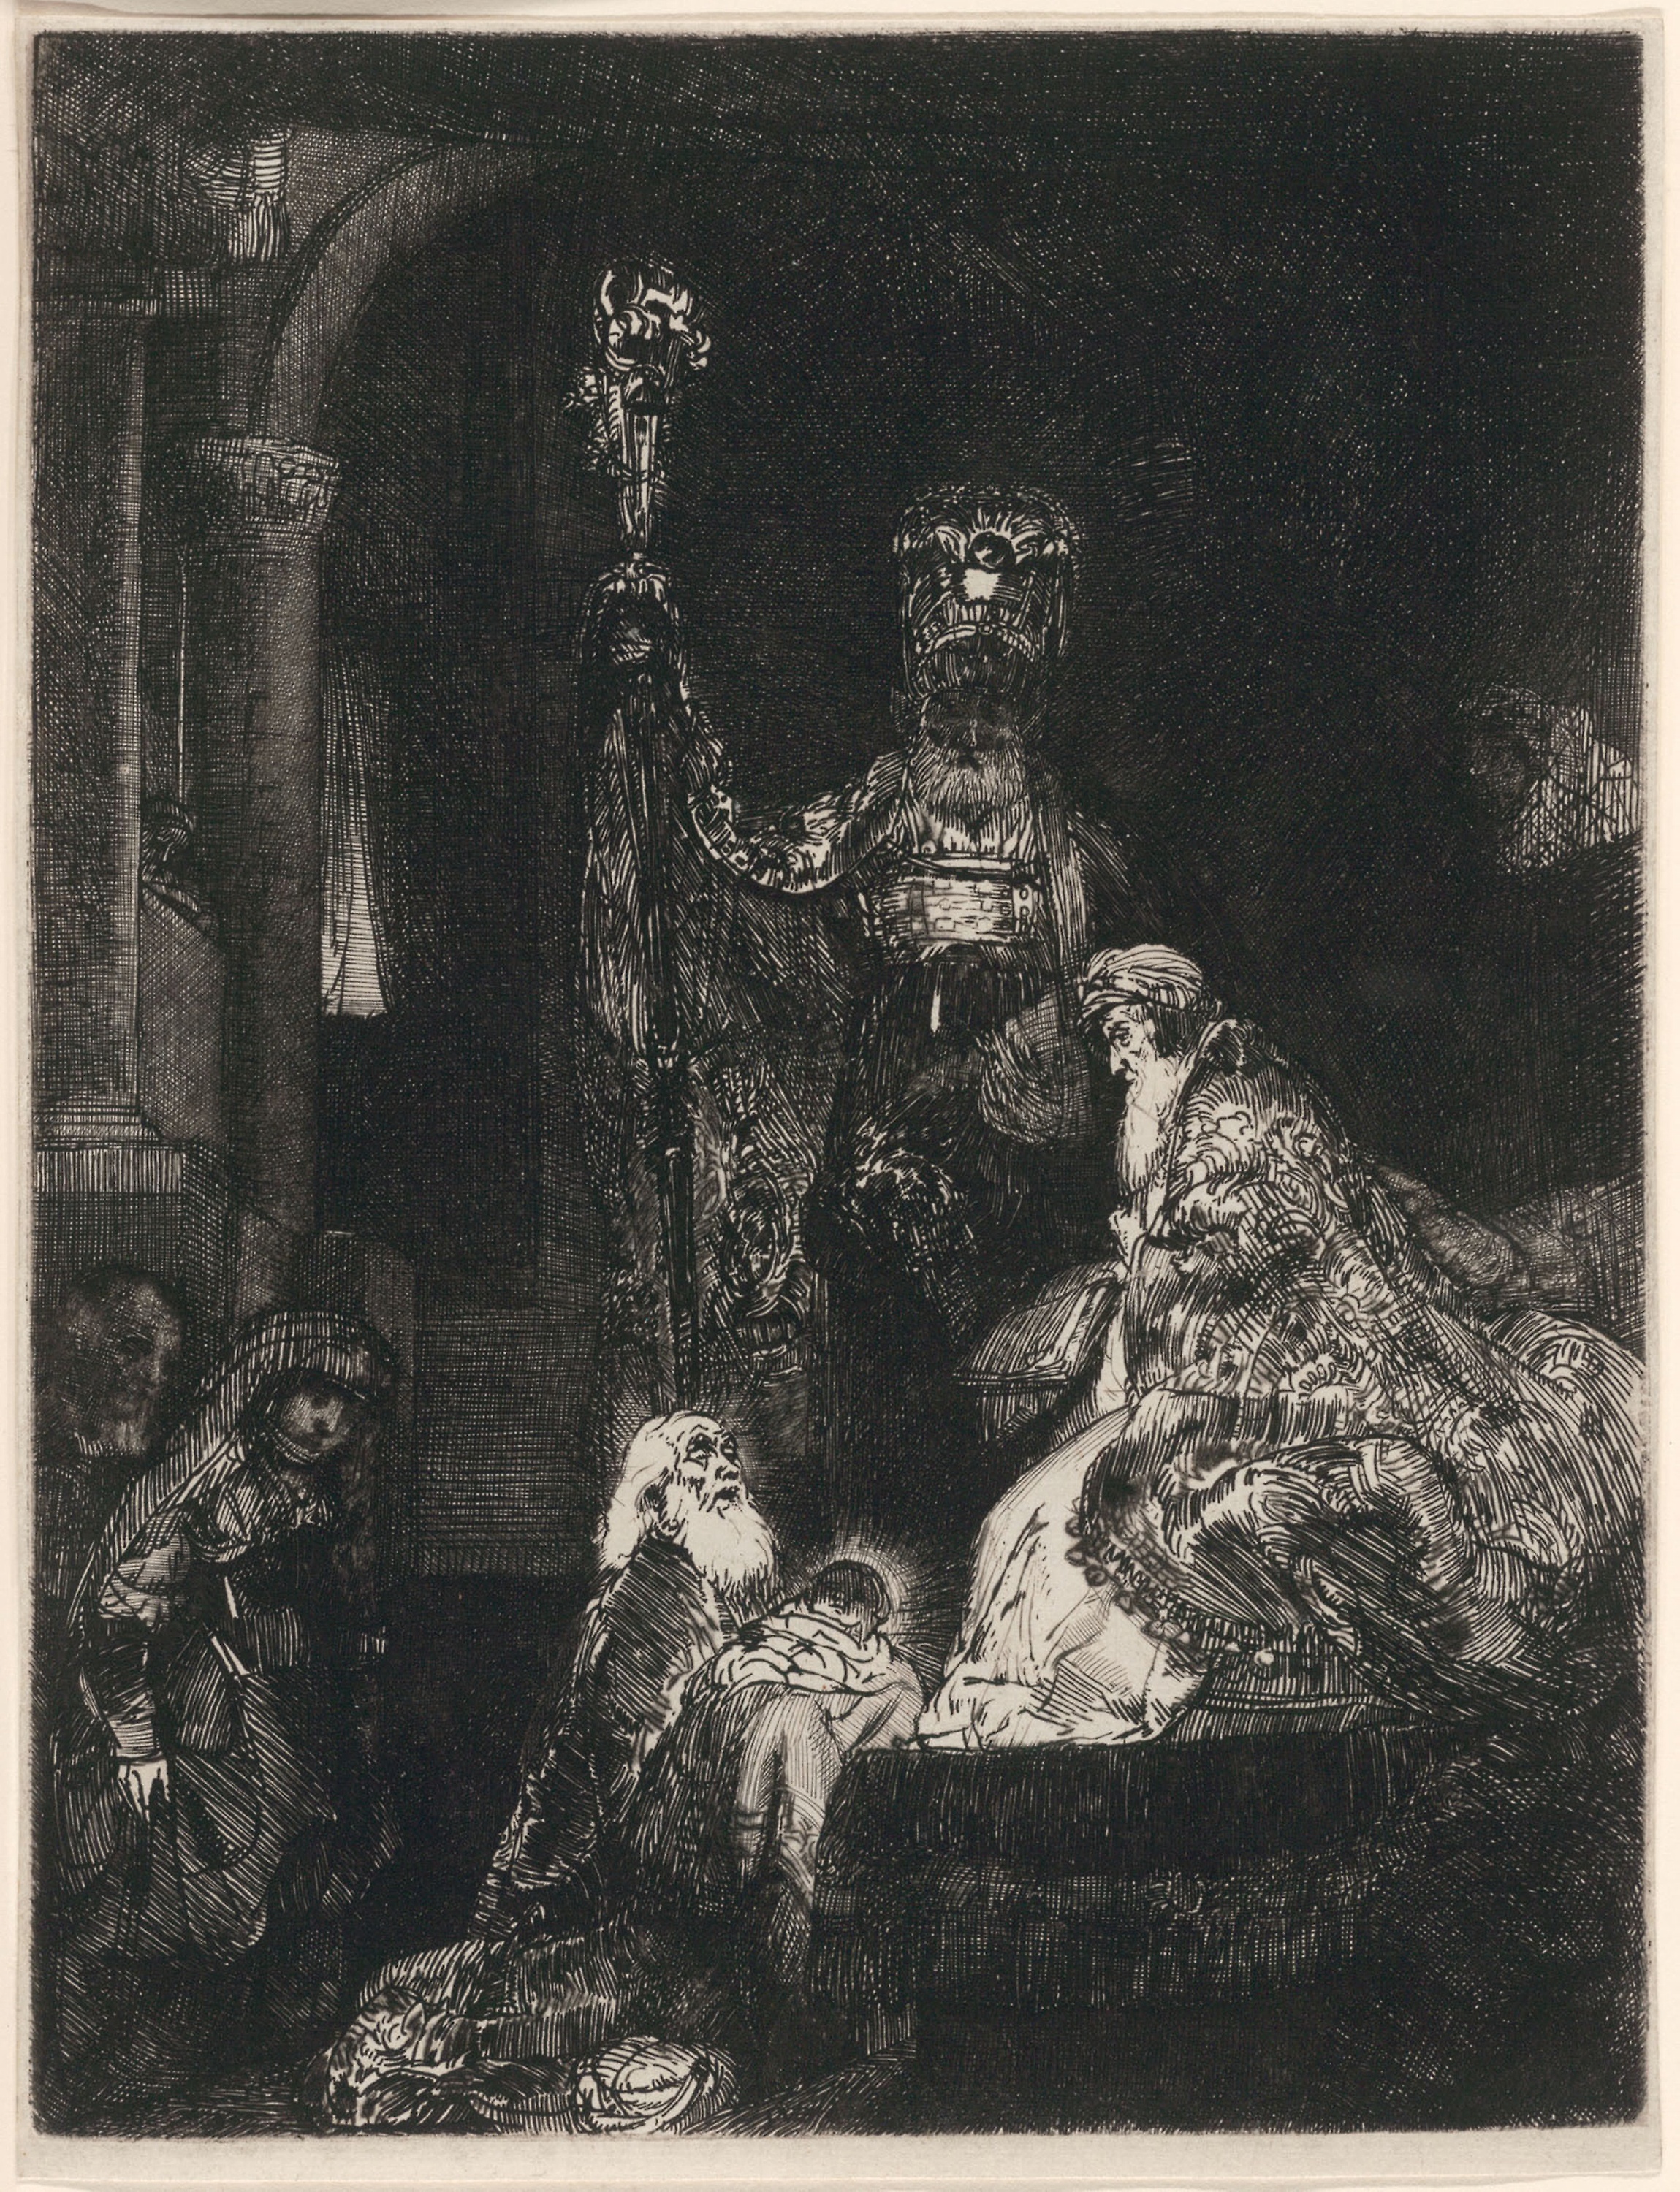
art, black and white, history, vintage clothing, monochrome, stock photography, picture frame, visual arts